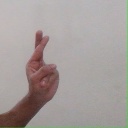
अक्षर: र